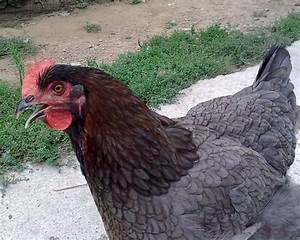
Label: gallina